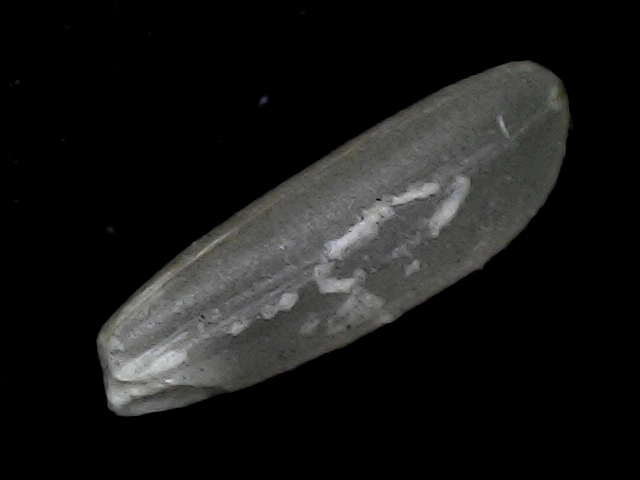
Rice variety: BD56